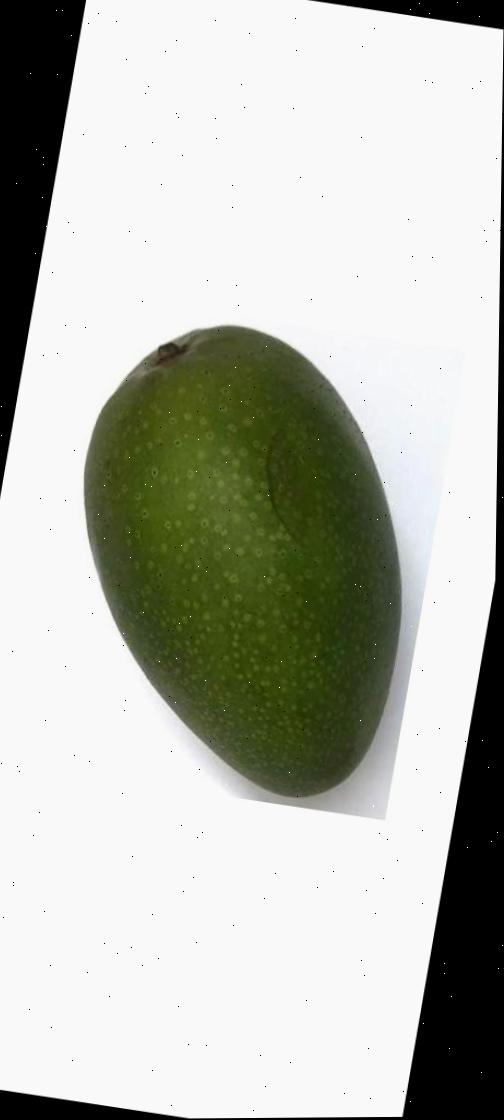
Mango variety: Ashshina Zhinuk